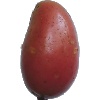
Label: Potato Red Washed 1